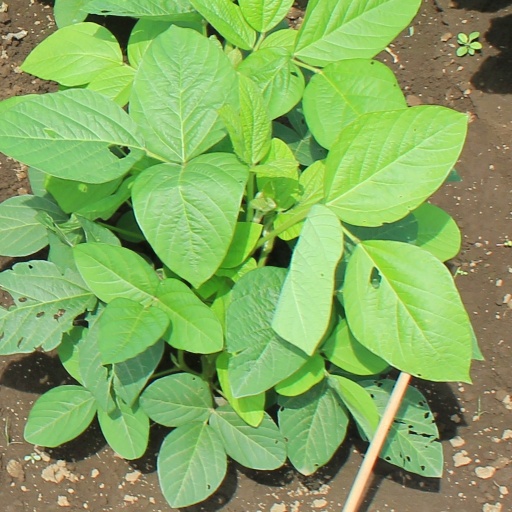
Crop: soybean